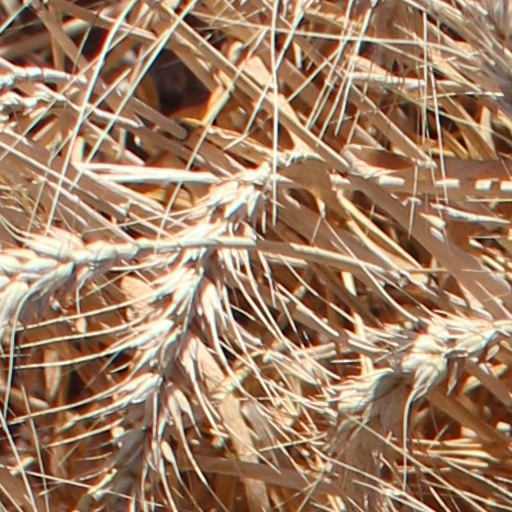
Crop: wheat